Franconian cuisine

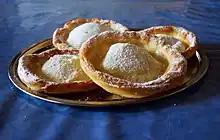
Küchla with confectioner's sugar

"Küchla" or "Küchle" (lit. meaning "little cakes") are a supraregional popular specialty of Franconia, and are sweet, pan-fried yeast-dough pastry which is commonly prepared fresh on festive occasions.